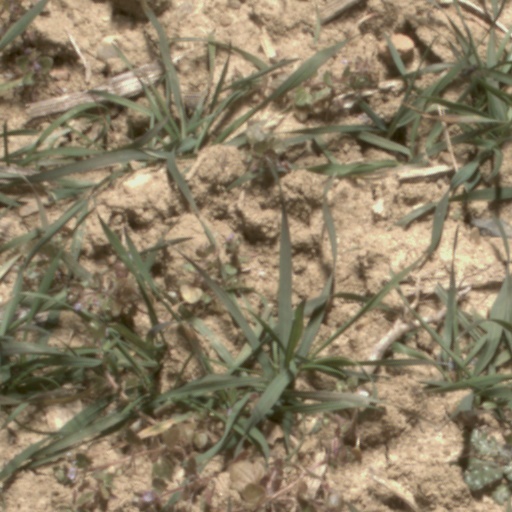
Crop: wheat